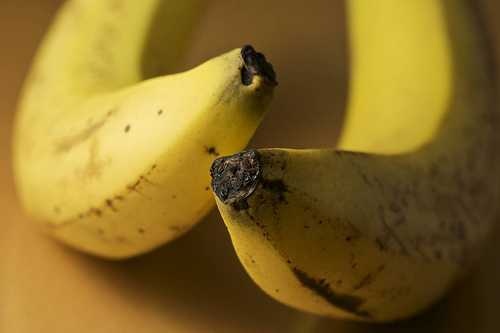
Label: Banana